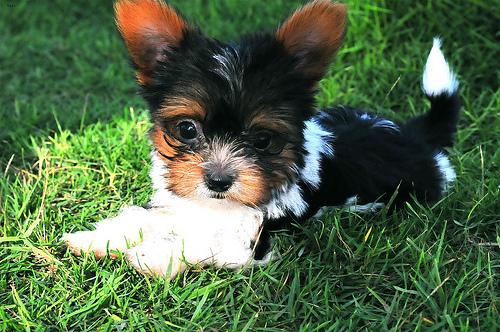
Breed: yorkshire terrier